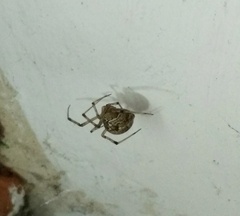
Species: Parasteatoda_tepidariorum